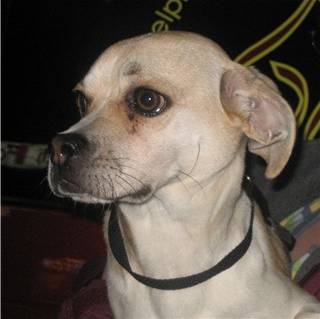
Label: dog